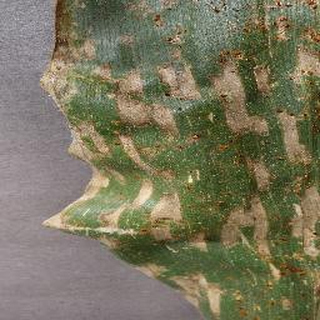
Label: corn_cercospora_leaf_spot